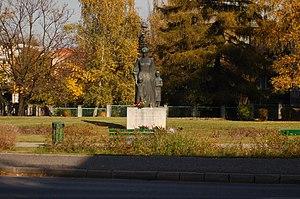
Maria Konopnicka, née Wasiłowska, née le 23 mai 1842 à Suwałki et morte le 8 octobre 1910 à Lwów, est une poète, nouvelliste, écrivain, traductrice, journaliste et critique polonaise, activiste sociale et militante pour les droits des femmes, des enfants et l'indépendance de la Pologne. Féministe, chrétienne mais anticléricale, socialement radicale, elle incarne les idéaux positivistes tout en s'inspirant des grands poètes romantiques. Elle est l'auteur de nombreux livres pour enfants. Son poème le plus connu est Rota devenu un chant national.